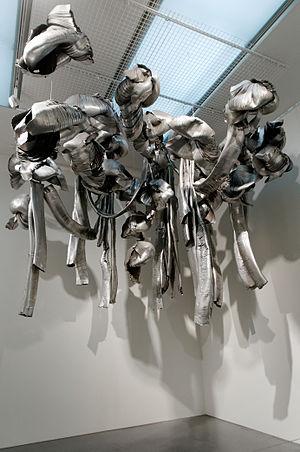
L'arte povera est un mouvement artistique italien, qui, au départ de Turin et de Rome, est apparu sur la scène internationale dans les années 1960.